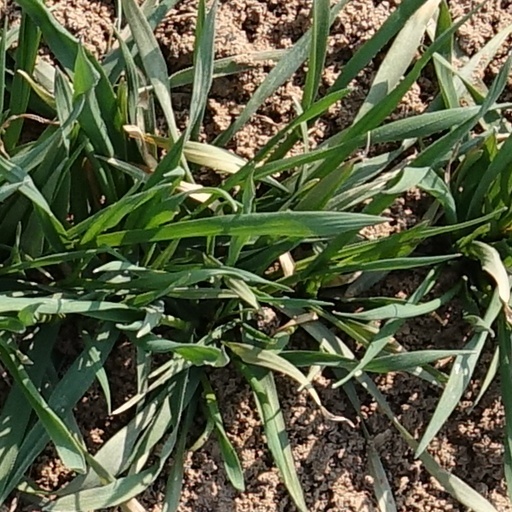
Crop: wheat